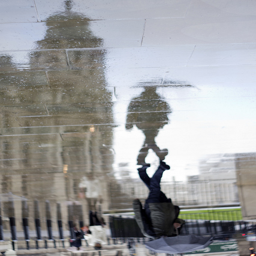
The person is using the umbrella in the rain.
Inverted image of man with umbrella walking on a rain-covered street.
A reflection  fo a man walking across a street while holding an umbrella.
the person is walking in the rain with an umbrella
The reflection of a man with an umbrella on wet surface